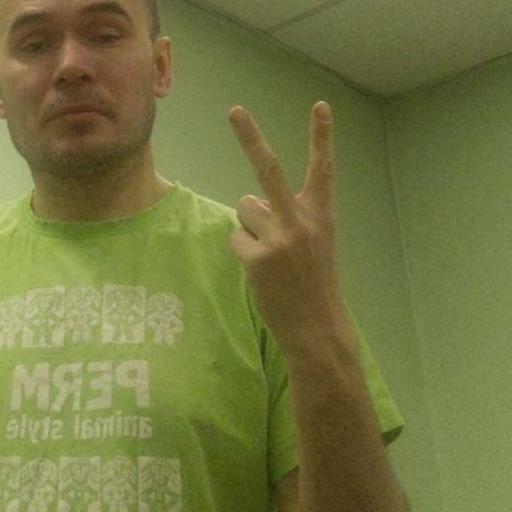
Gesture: peace_inverted